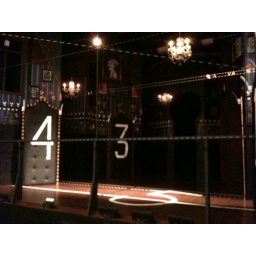
At Richard Foreman's "Idiot Savant" in NYC at the public theater with my girl